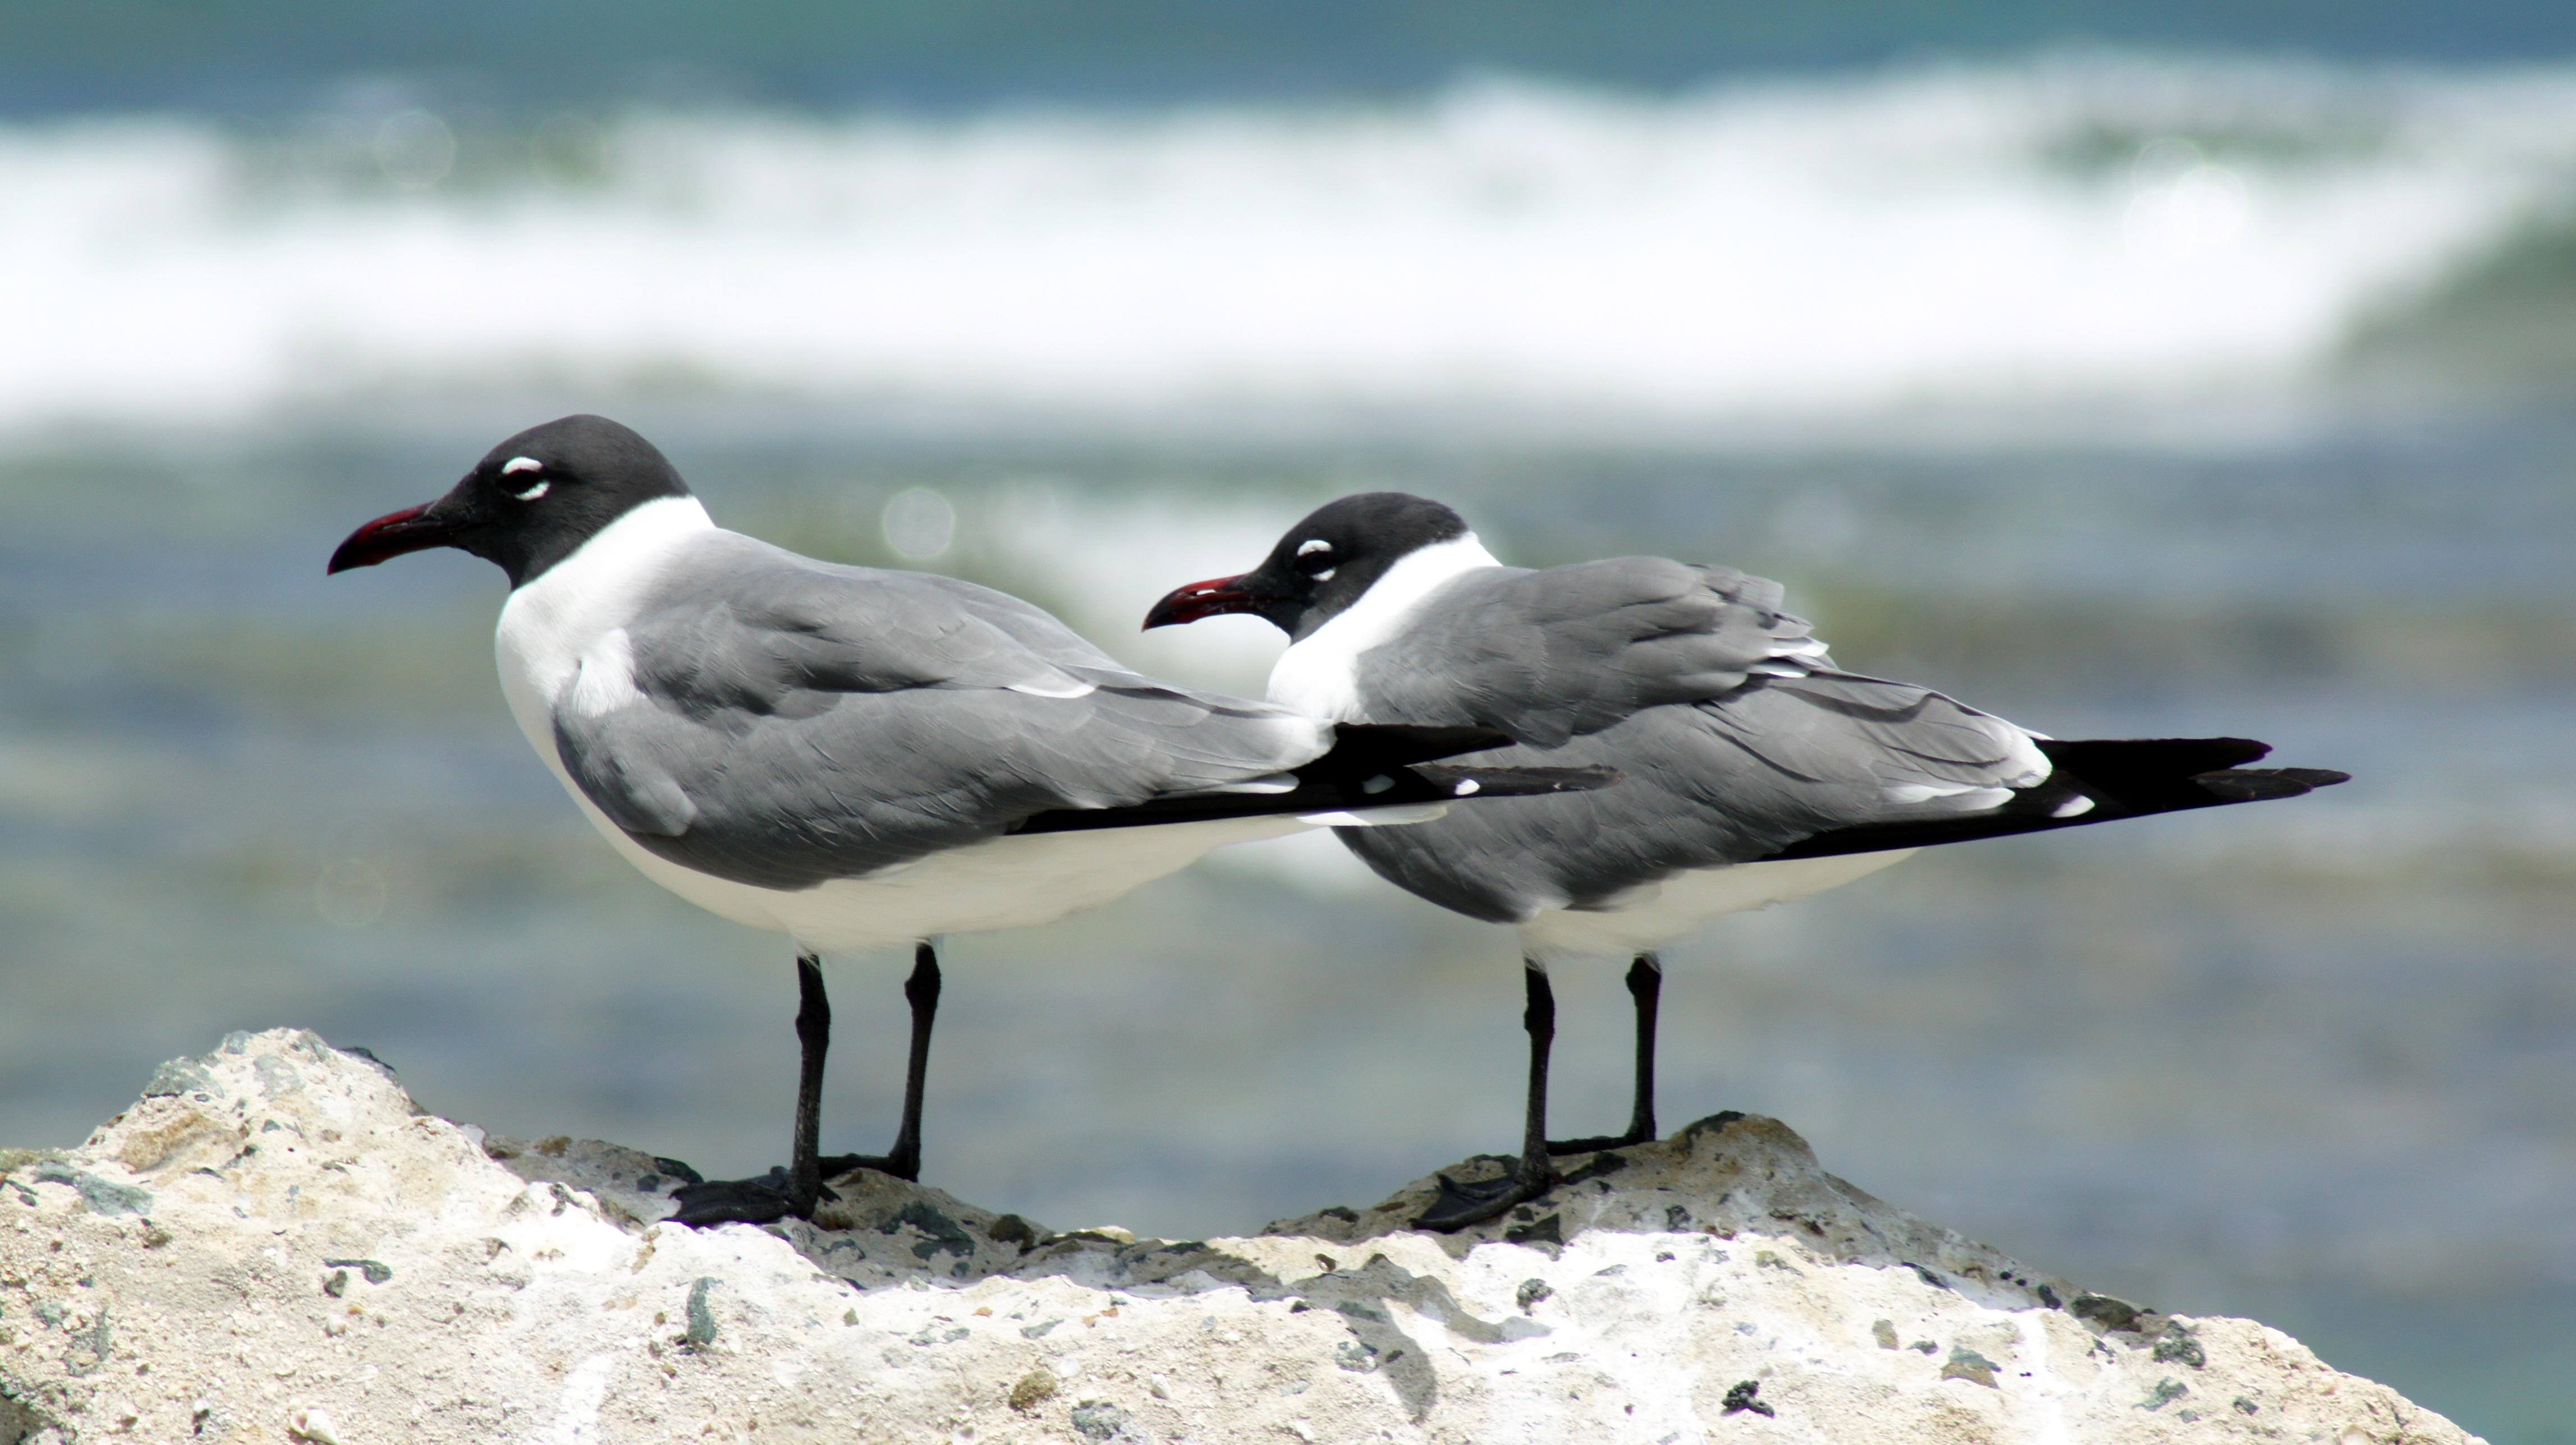
sea, bird, coastal, seabird, wildlife, gull, beak, tropical, fauna, seagulls, vertebrate, albatross, shorebird, british virgin islands, charadriiformes, european herring gull, great black backed gull